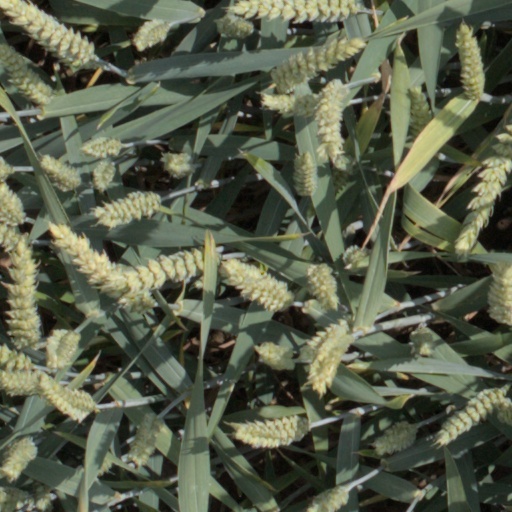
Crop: wheat